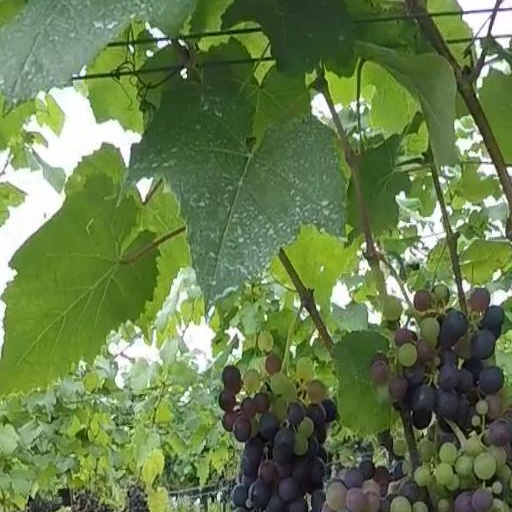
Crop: grape